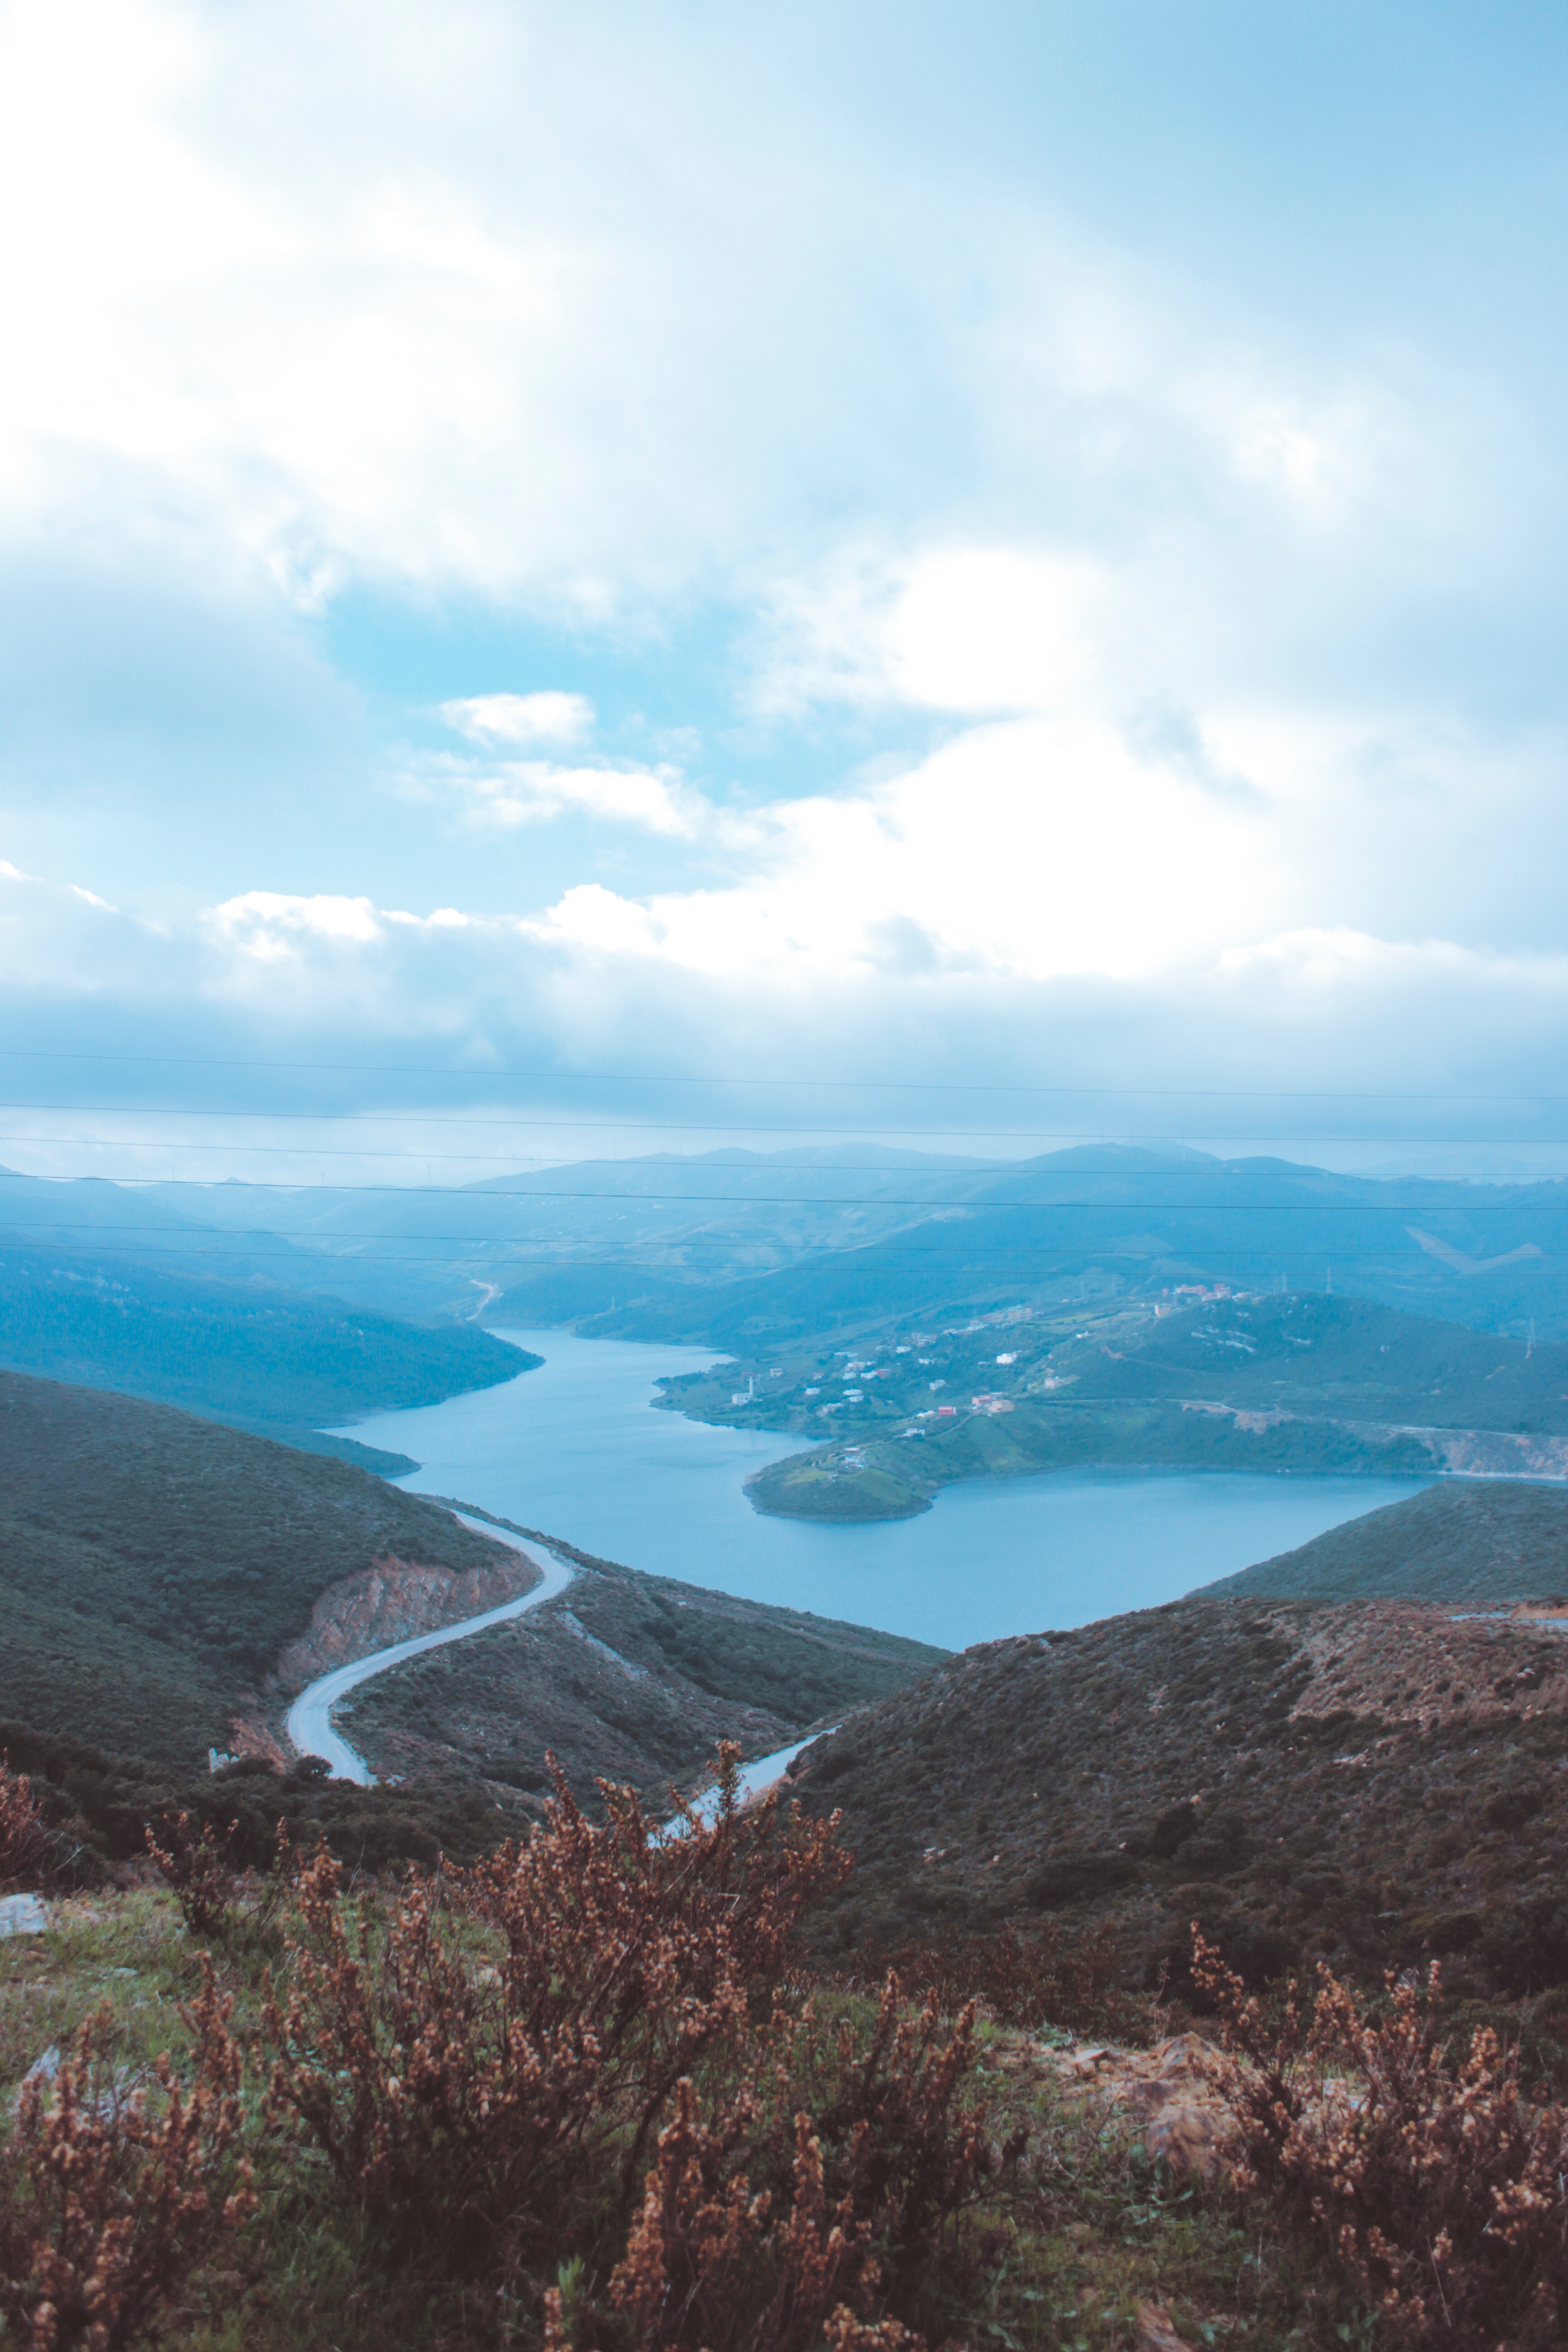
sky, highland, mountainous landforms, sea, coast, cloud, wilderness, mountain, water resources, ocean, hill, horizon, reservoir, lake, loch, bay, headland, coastal and oceanic landforms, fell, landscape, vacation, sound, inlet, ridge, hill station, terrain, river, road, mountain range, tourism, city, national park, cape, promontory, valley, channel